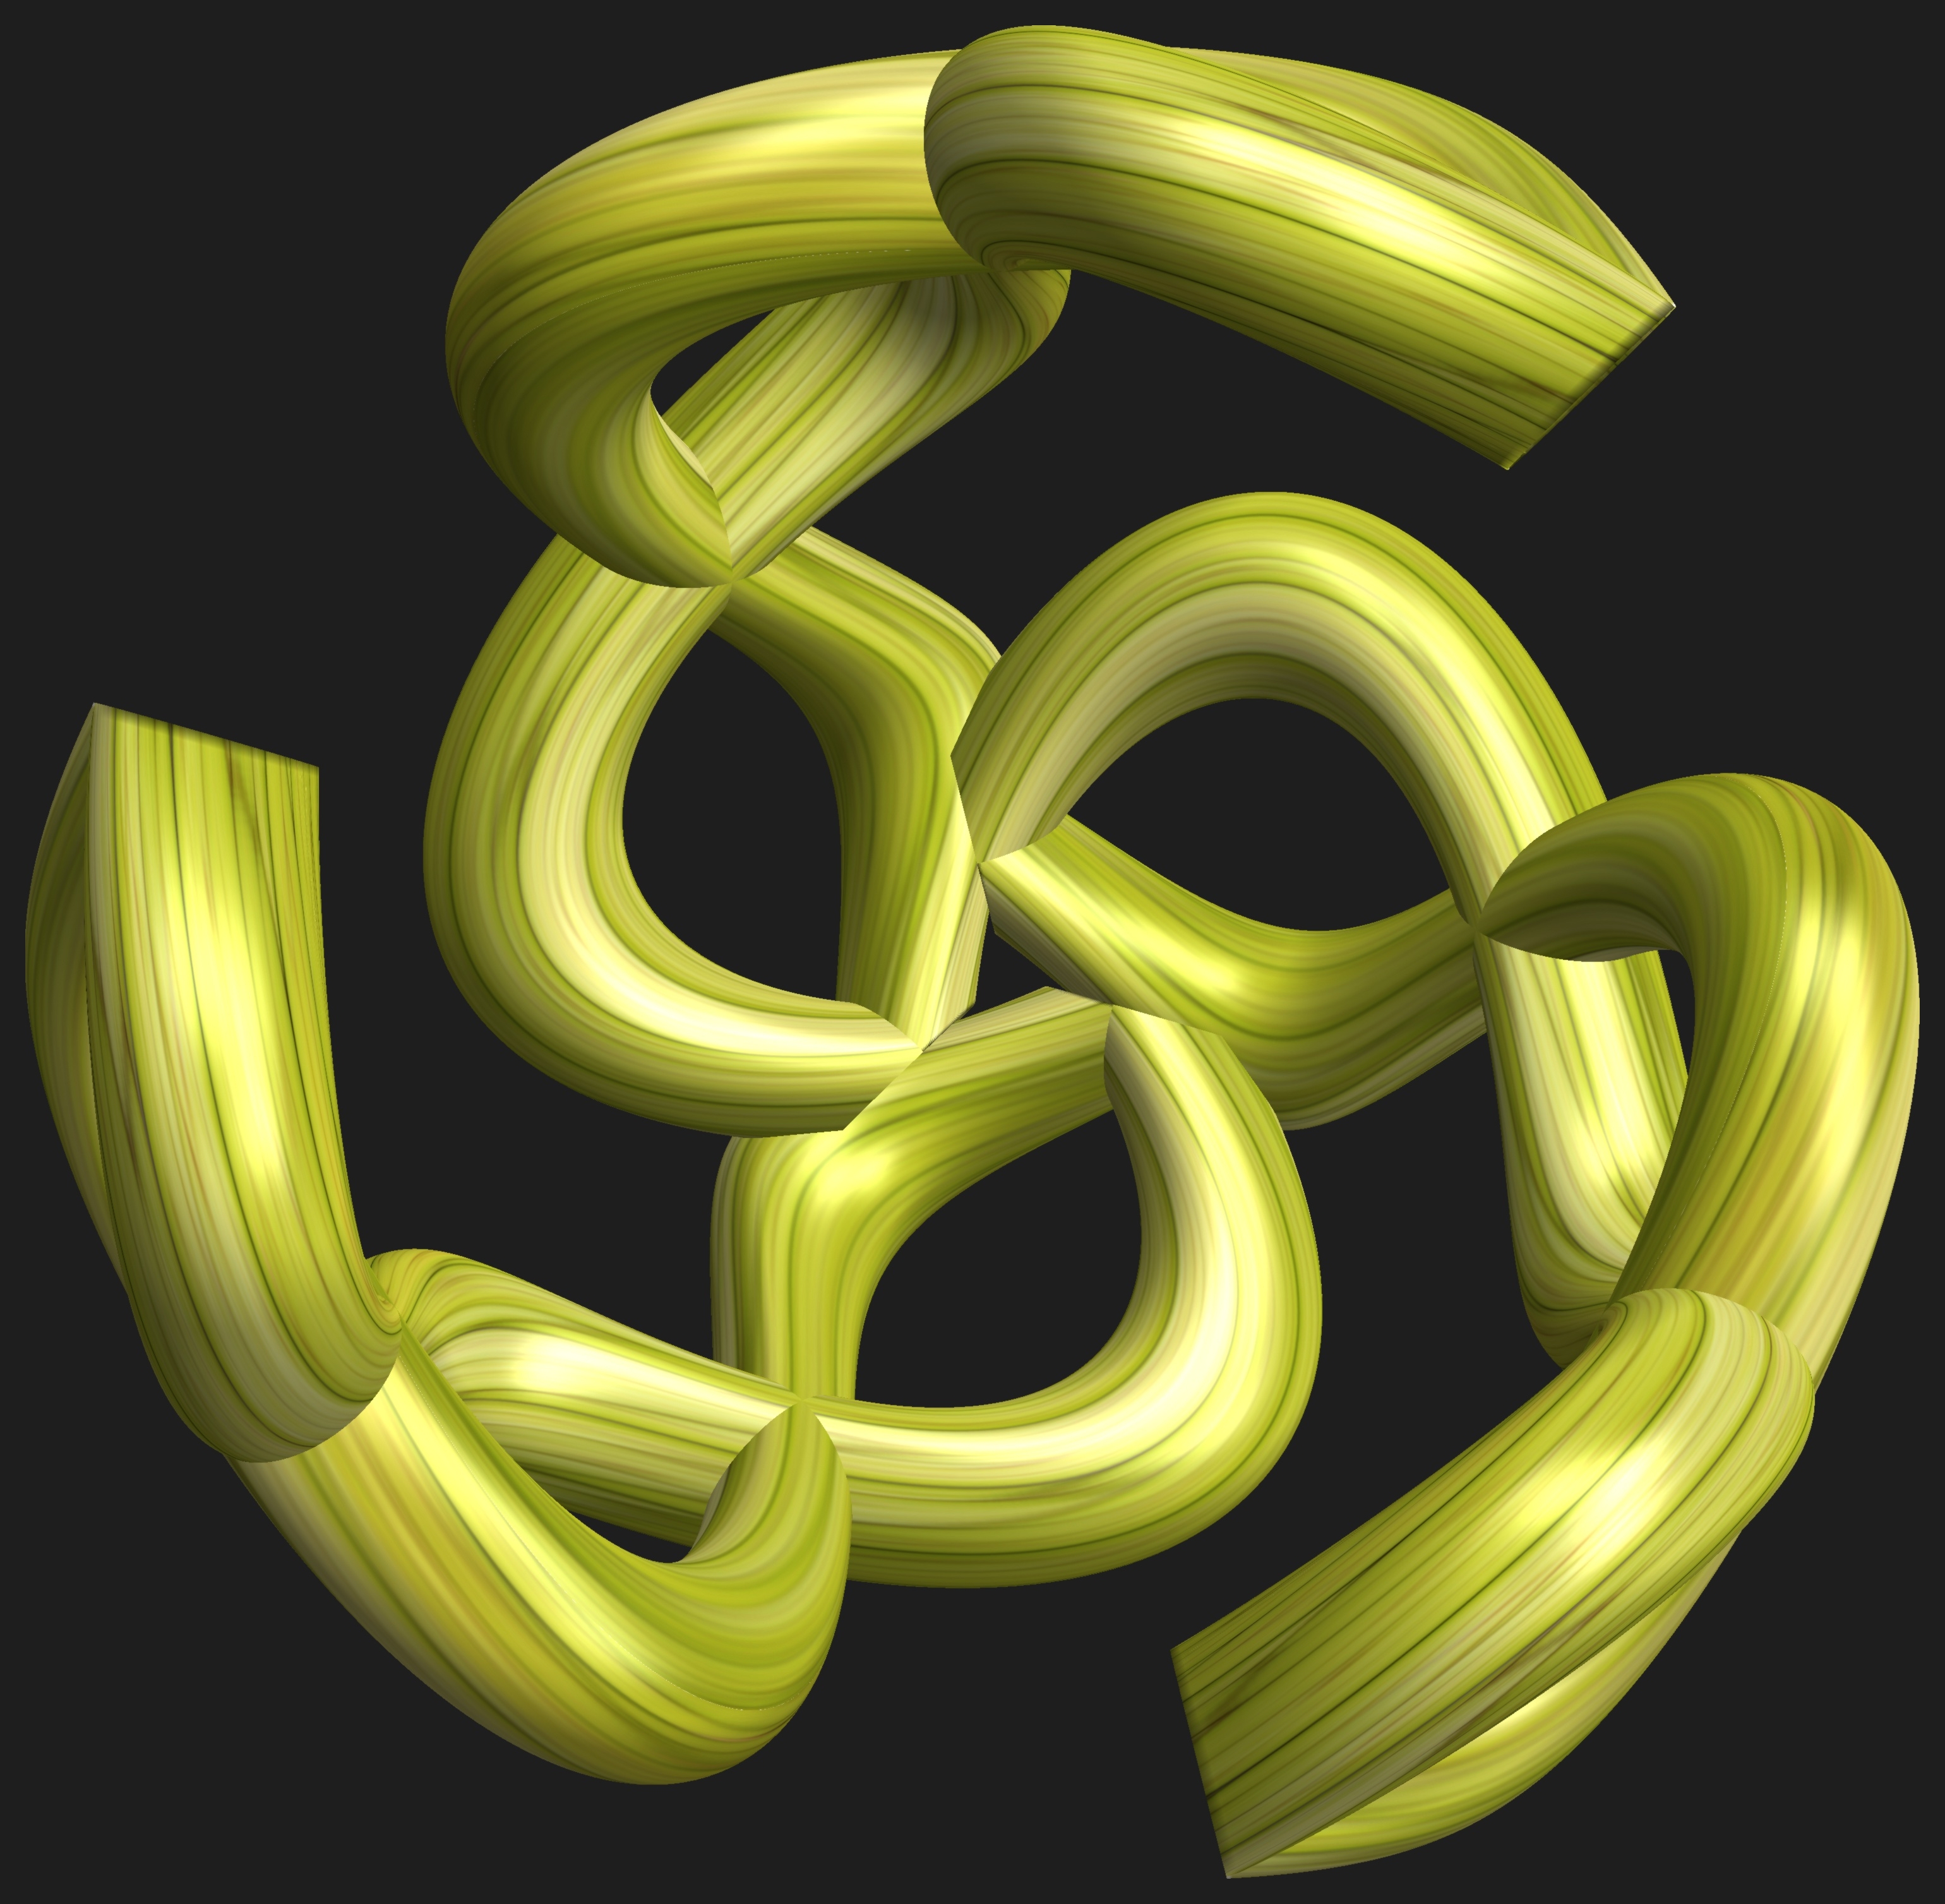
abstract, structure, texture, spiral, number, pattern, line, green, geometry, yellow, circle, font, sculpture, cool image, illustration, design, symmetry, 3d, graphic, rings, shape, bamboo, torus, mathematica, cg, parametricplot3d, code, program, algorithm, mapping, geometricsculpture